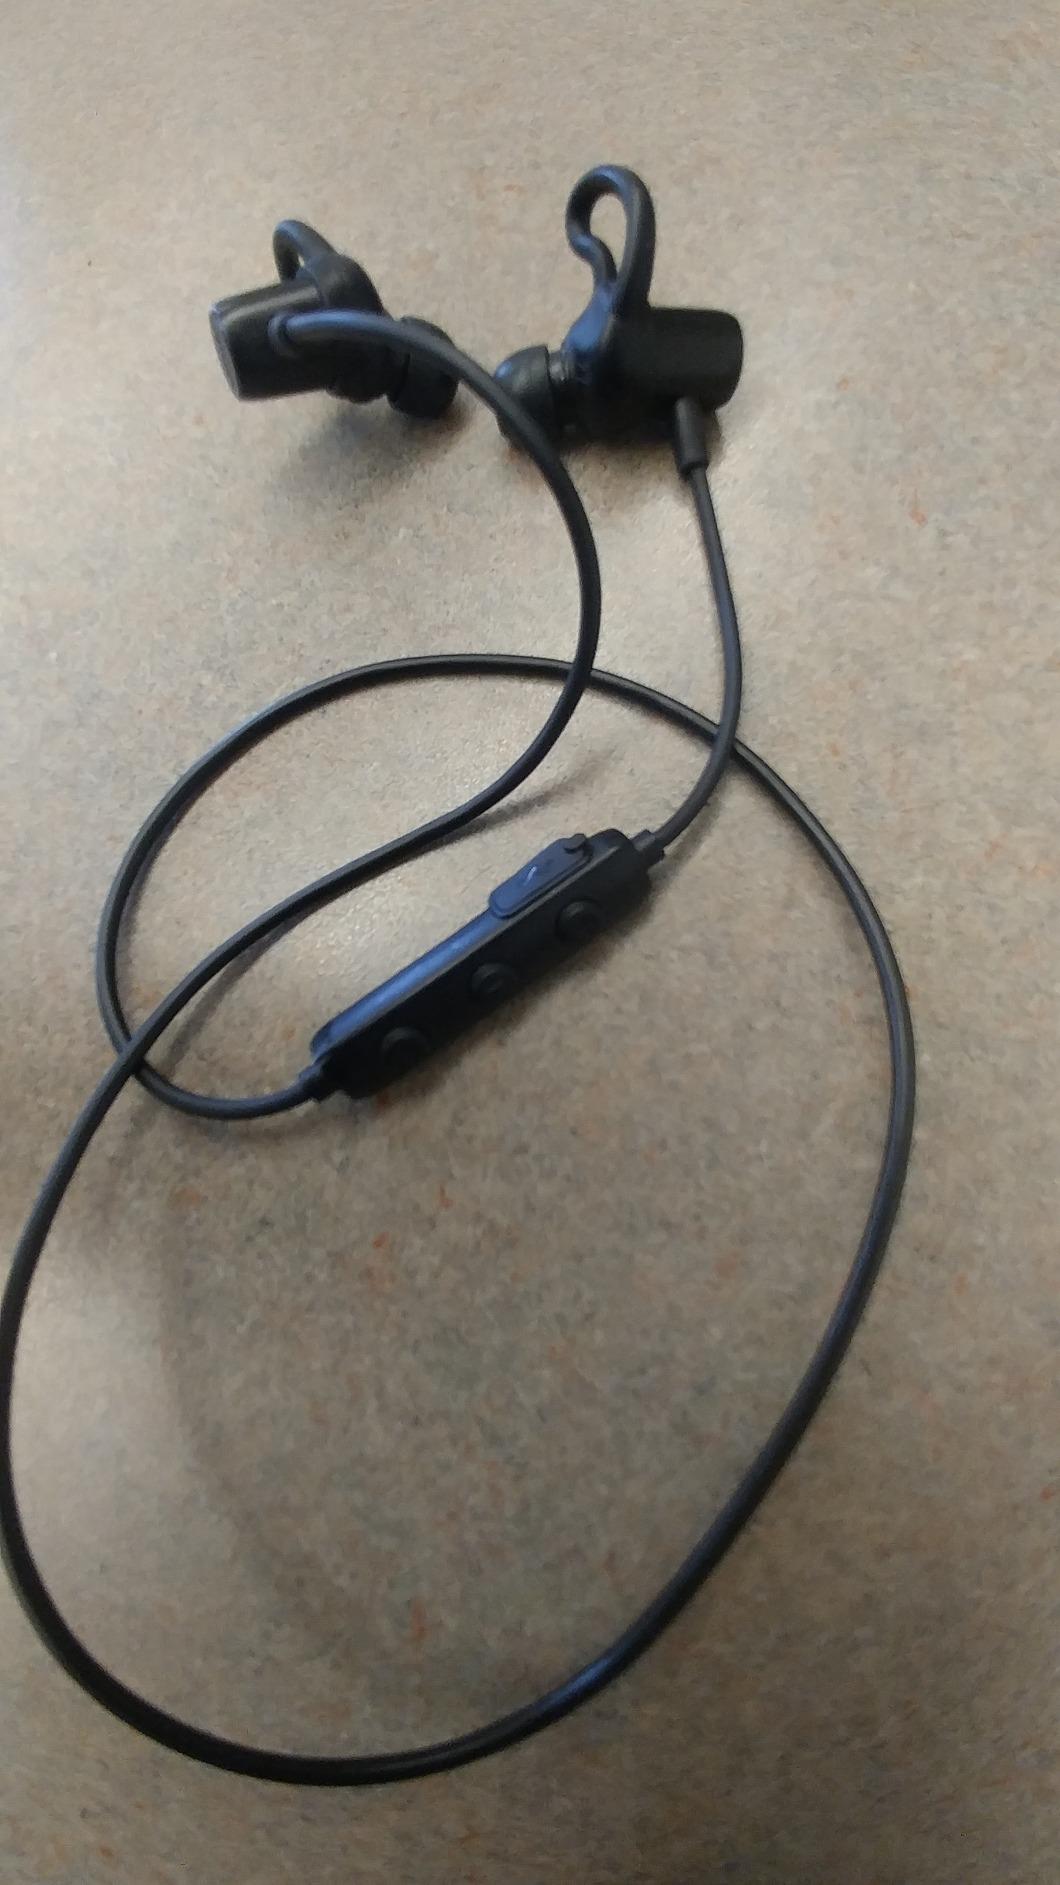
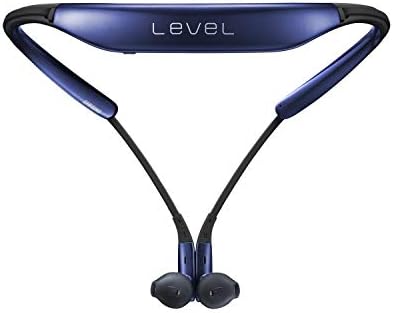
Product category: headphones
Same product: no